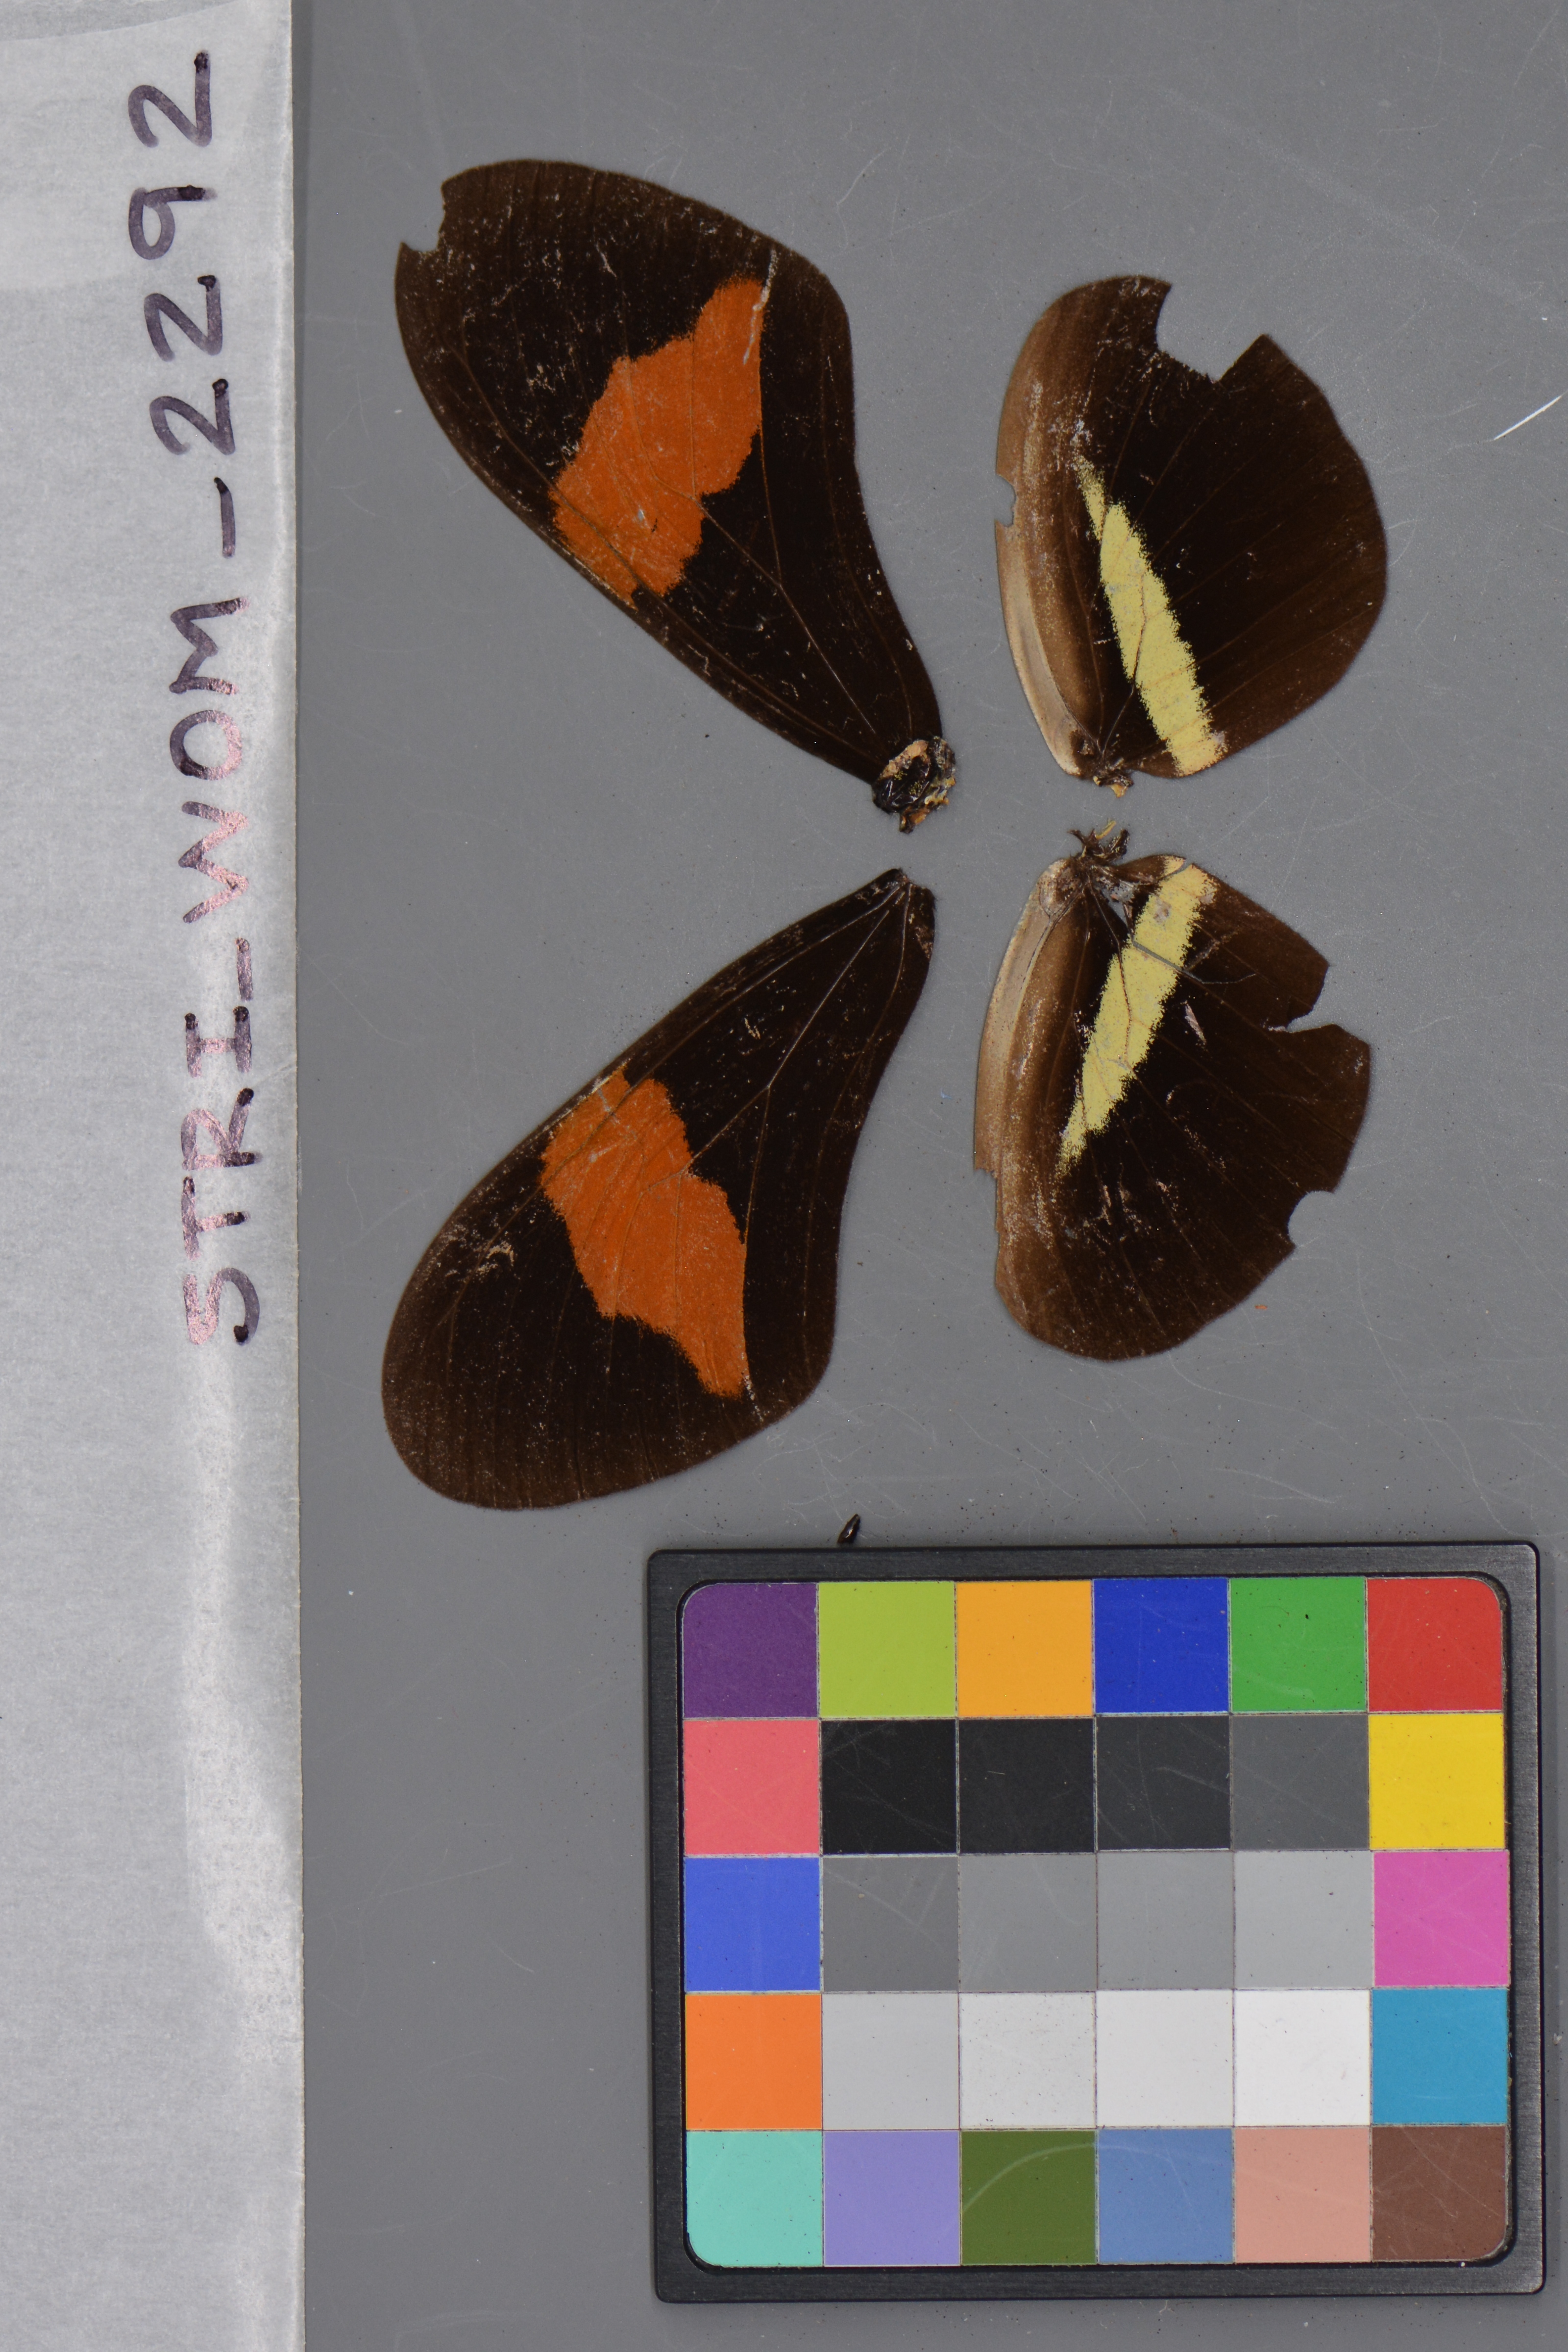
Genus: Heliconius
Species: erato
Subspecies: hybrid
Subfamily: Heliconiinae
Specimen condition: damaged
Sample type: Wild
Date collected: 14-Oct-99